Arielle Kebbel

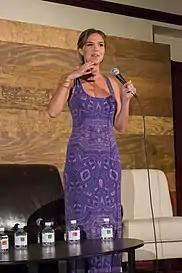
Kebbel at the ATX TV Festival 2014 for the TV show "Sullivan & Son"

In 2004, Kebbel worked with Kevin Hart, Tom Arnold, and Snoop Dogg in the hip-hop comedy "Soul Plane". She worked in films such as "Be Cool", "The Kid & I", "", and "Reeker". Kebbel played the role of Carrie Schaeffer in 20th Century Fox's romantic comedy film "John Tucker Must Die" (2006). Kebbel signed on for another 20th Century Fox film titled "Aquamarine" (2006) starring Sara Paxton, Emma Roberts, and JoJo. Kebbel portrayed the role of the film's villain, Cecilia Banks.